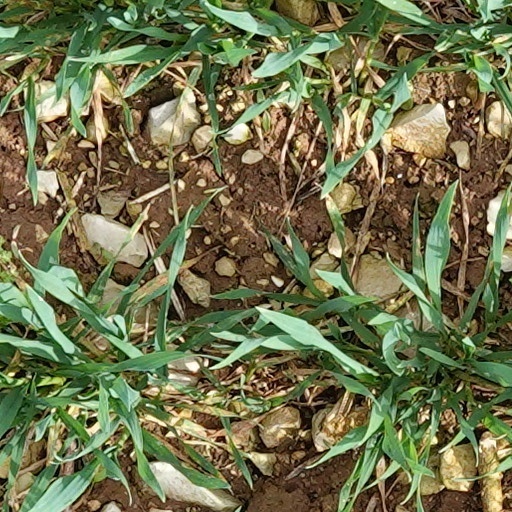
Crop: wheat